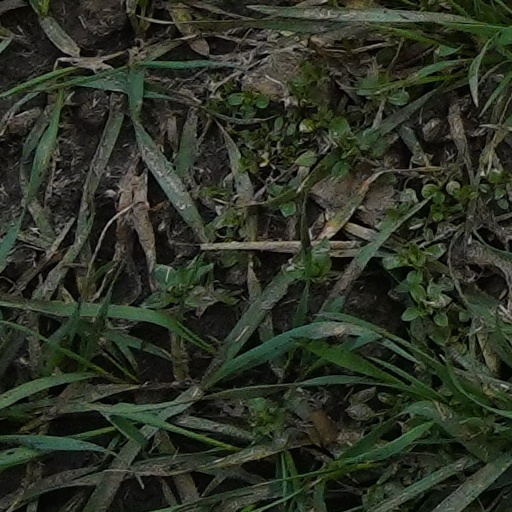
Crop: wheat